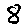
Label: 8